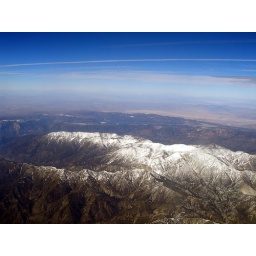
I just love the blue sky in the background of this snow-topped mountain.